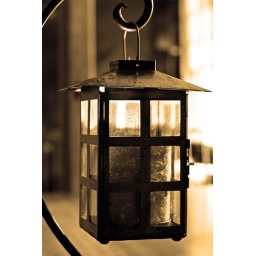
I love lighting the candle in this lamp at night and sitting on the screen porch listening to my surroundings.